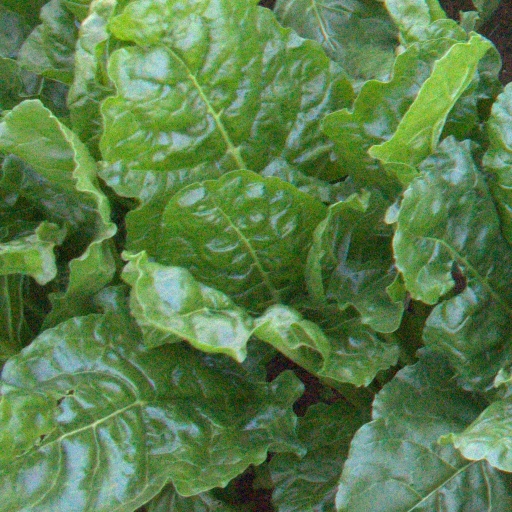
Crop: sugar beet